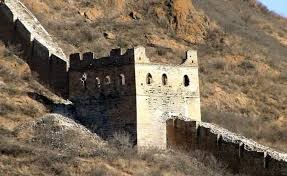
Landmark: Great Wall of China